Stelco

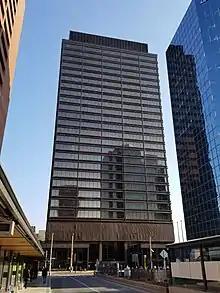
Stelco Tower was formerly the location of Stelco's headquarters

Steelmaking in Canada has long been associated with pollution. For example, in 1989, Stelco and Dofasco were listed among the "dirty dozen" polluters in Ontario: